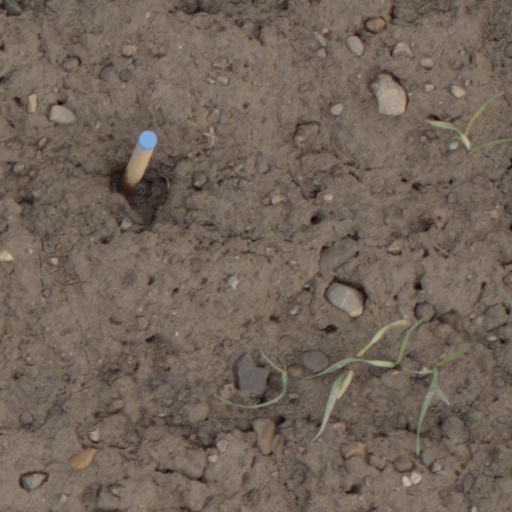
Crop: wheat